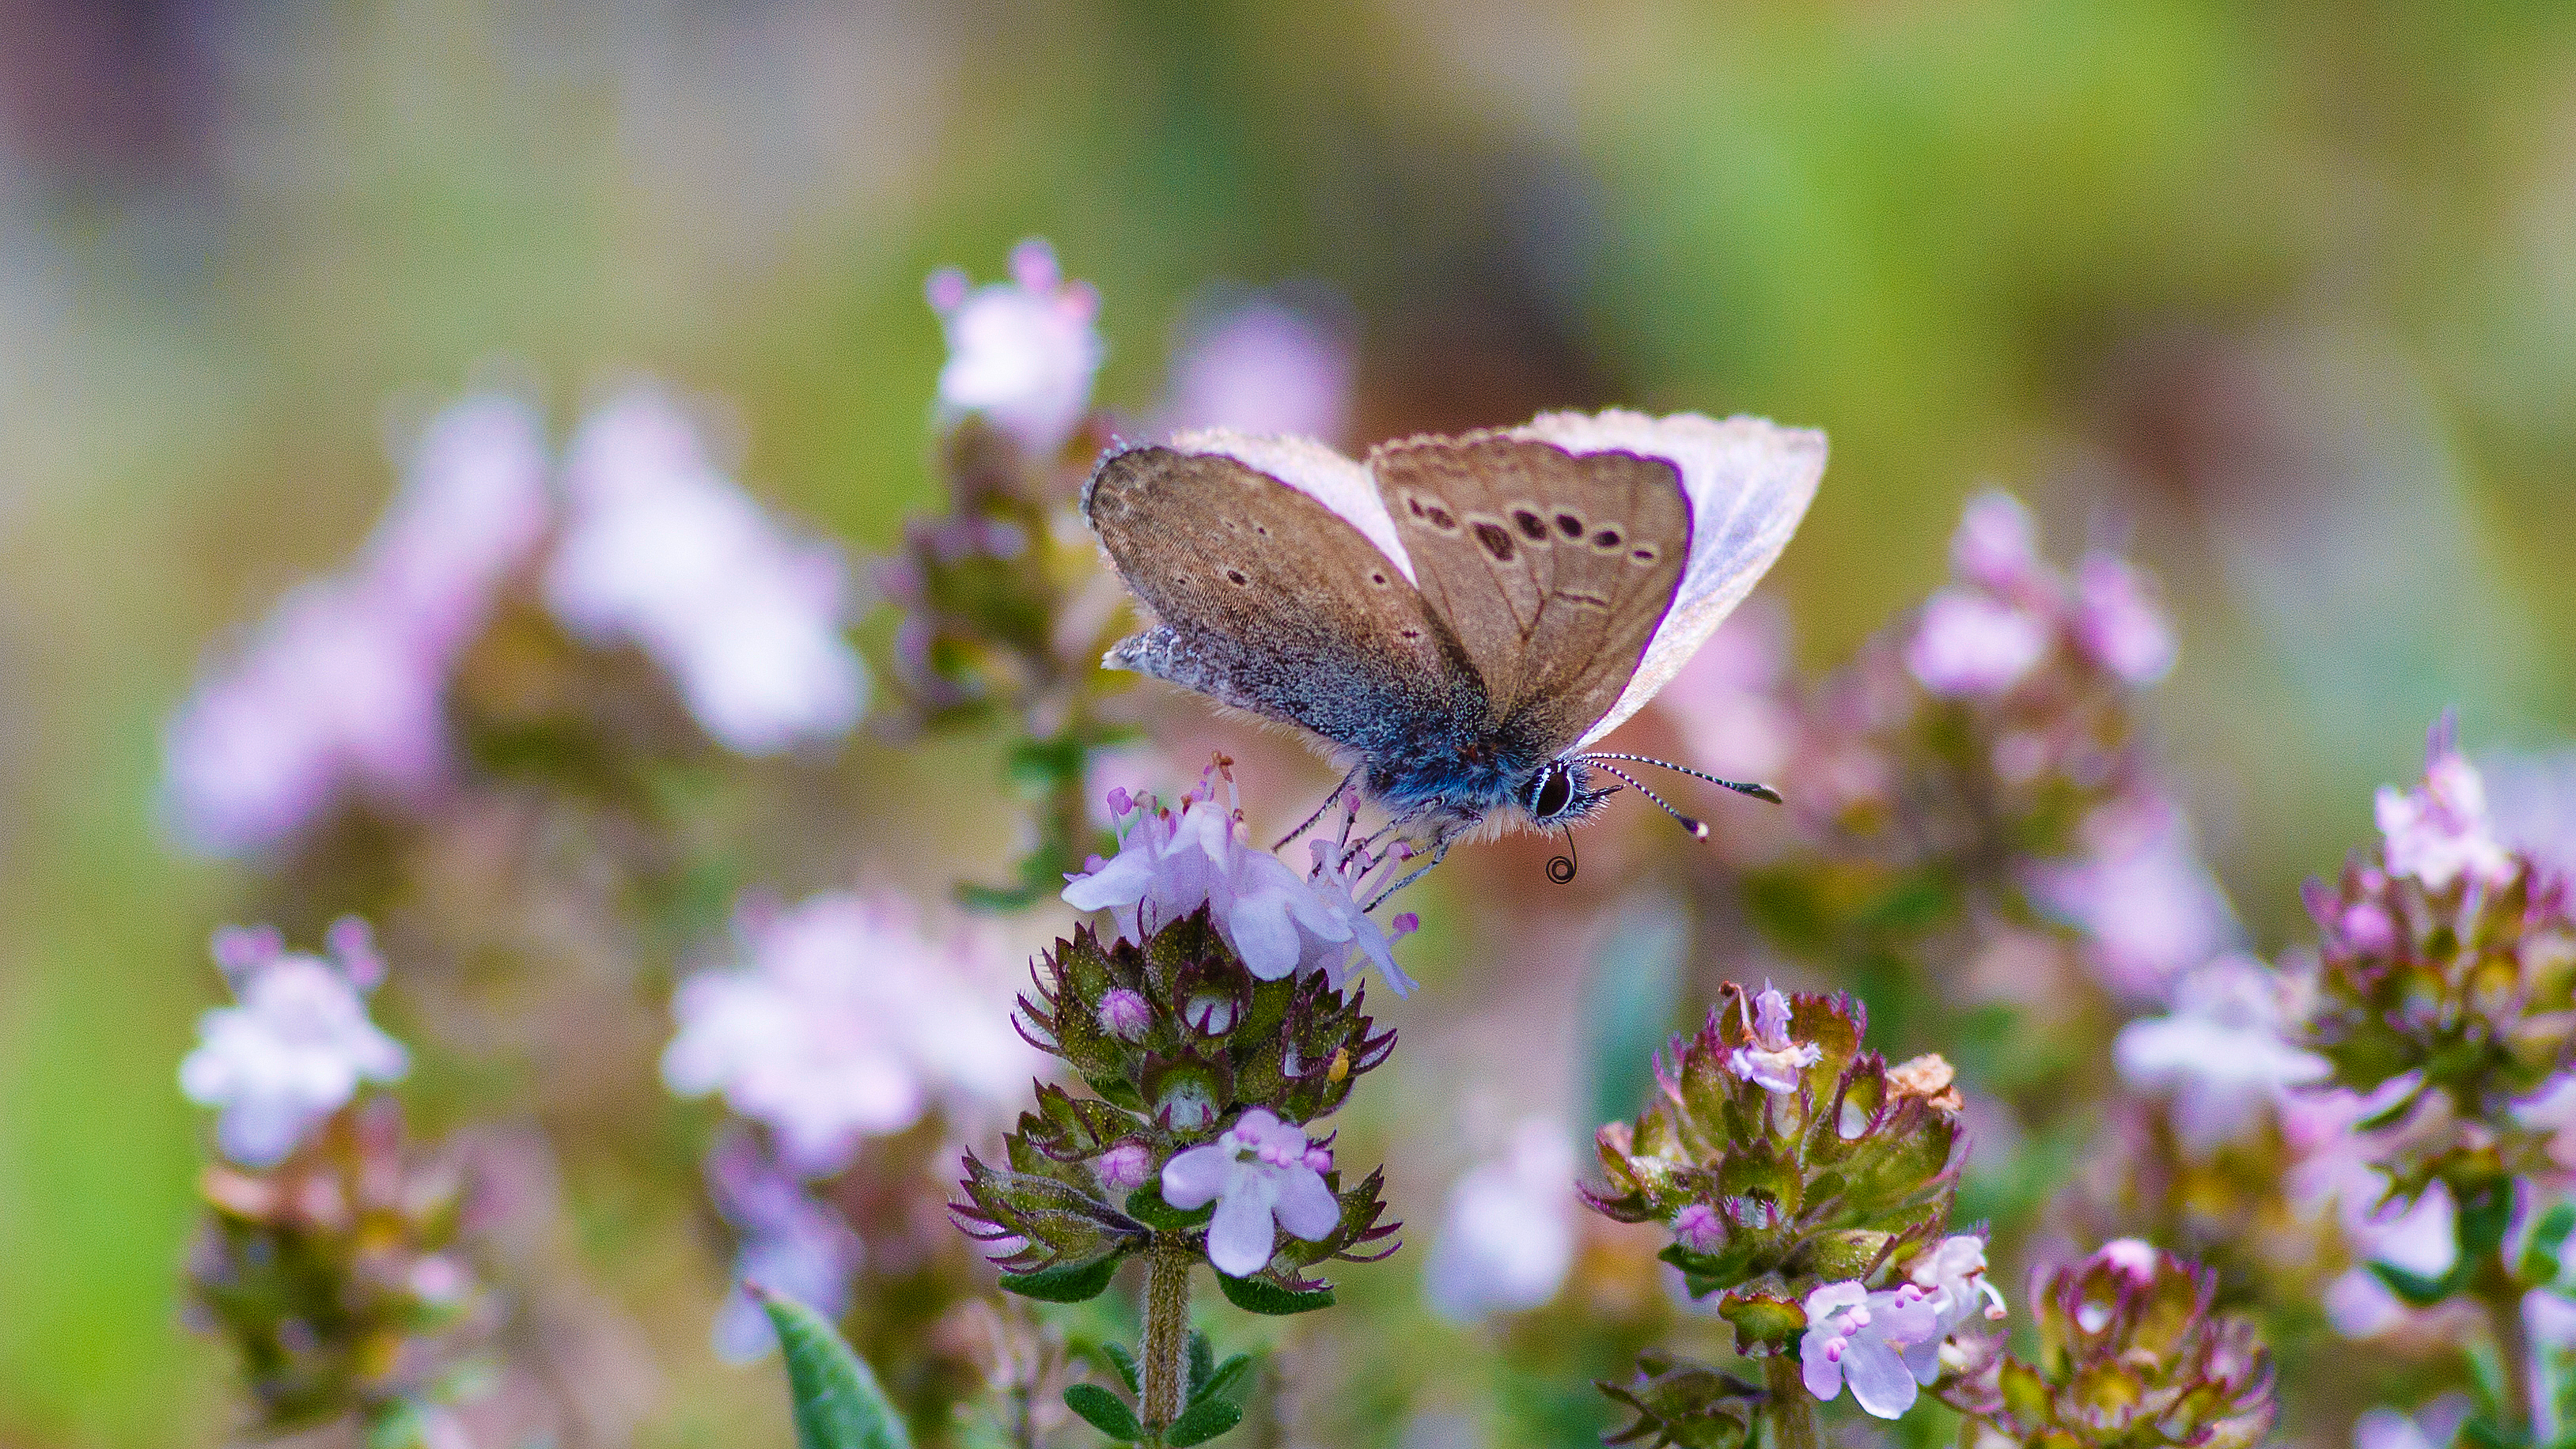
nature, grass, blossom, plant, photography, meadow, leaf, flower, petal, wildlife, insect, botany, butterfly, flora, fauna, invertebrate, wildflower, close up, nectar, macro photography, arthropod, pollinator, moths and butterflies, lycaenid